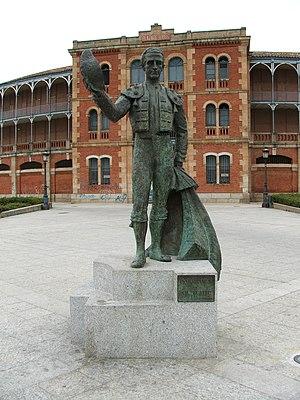
Santiago Martín Sánchez dit « El Viti », né le 18 juillet 1938 à Vitigudino, est un matador espagnol.